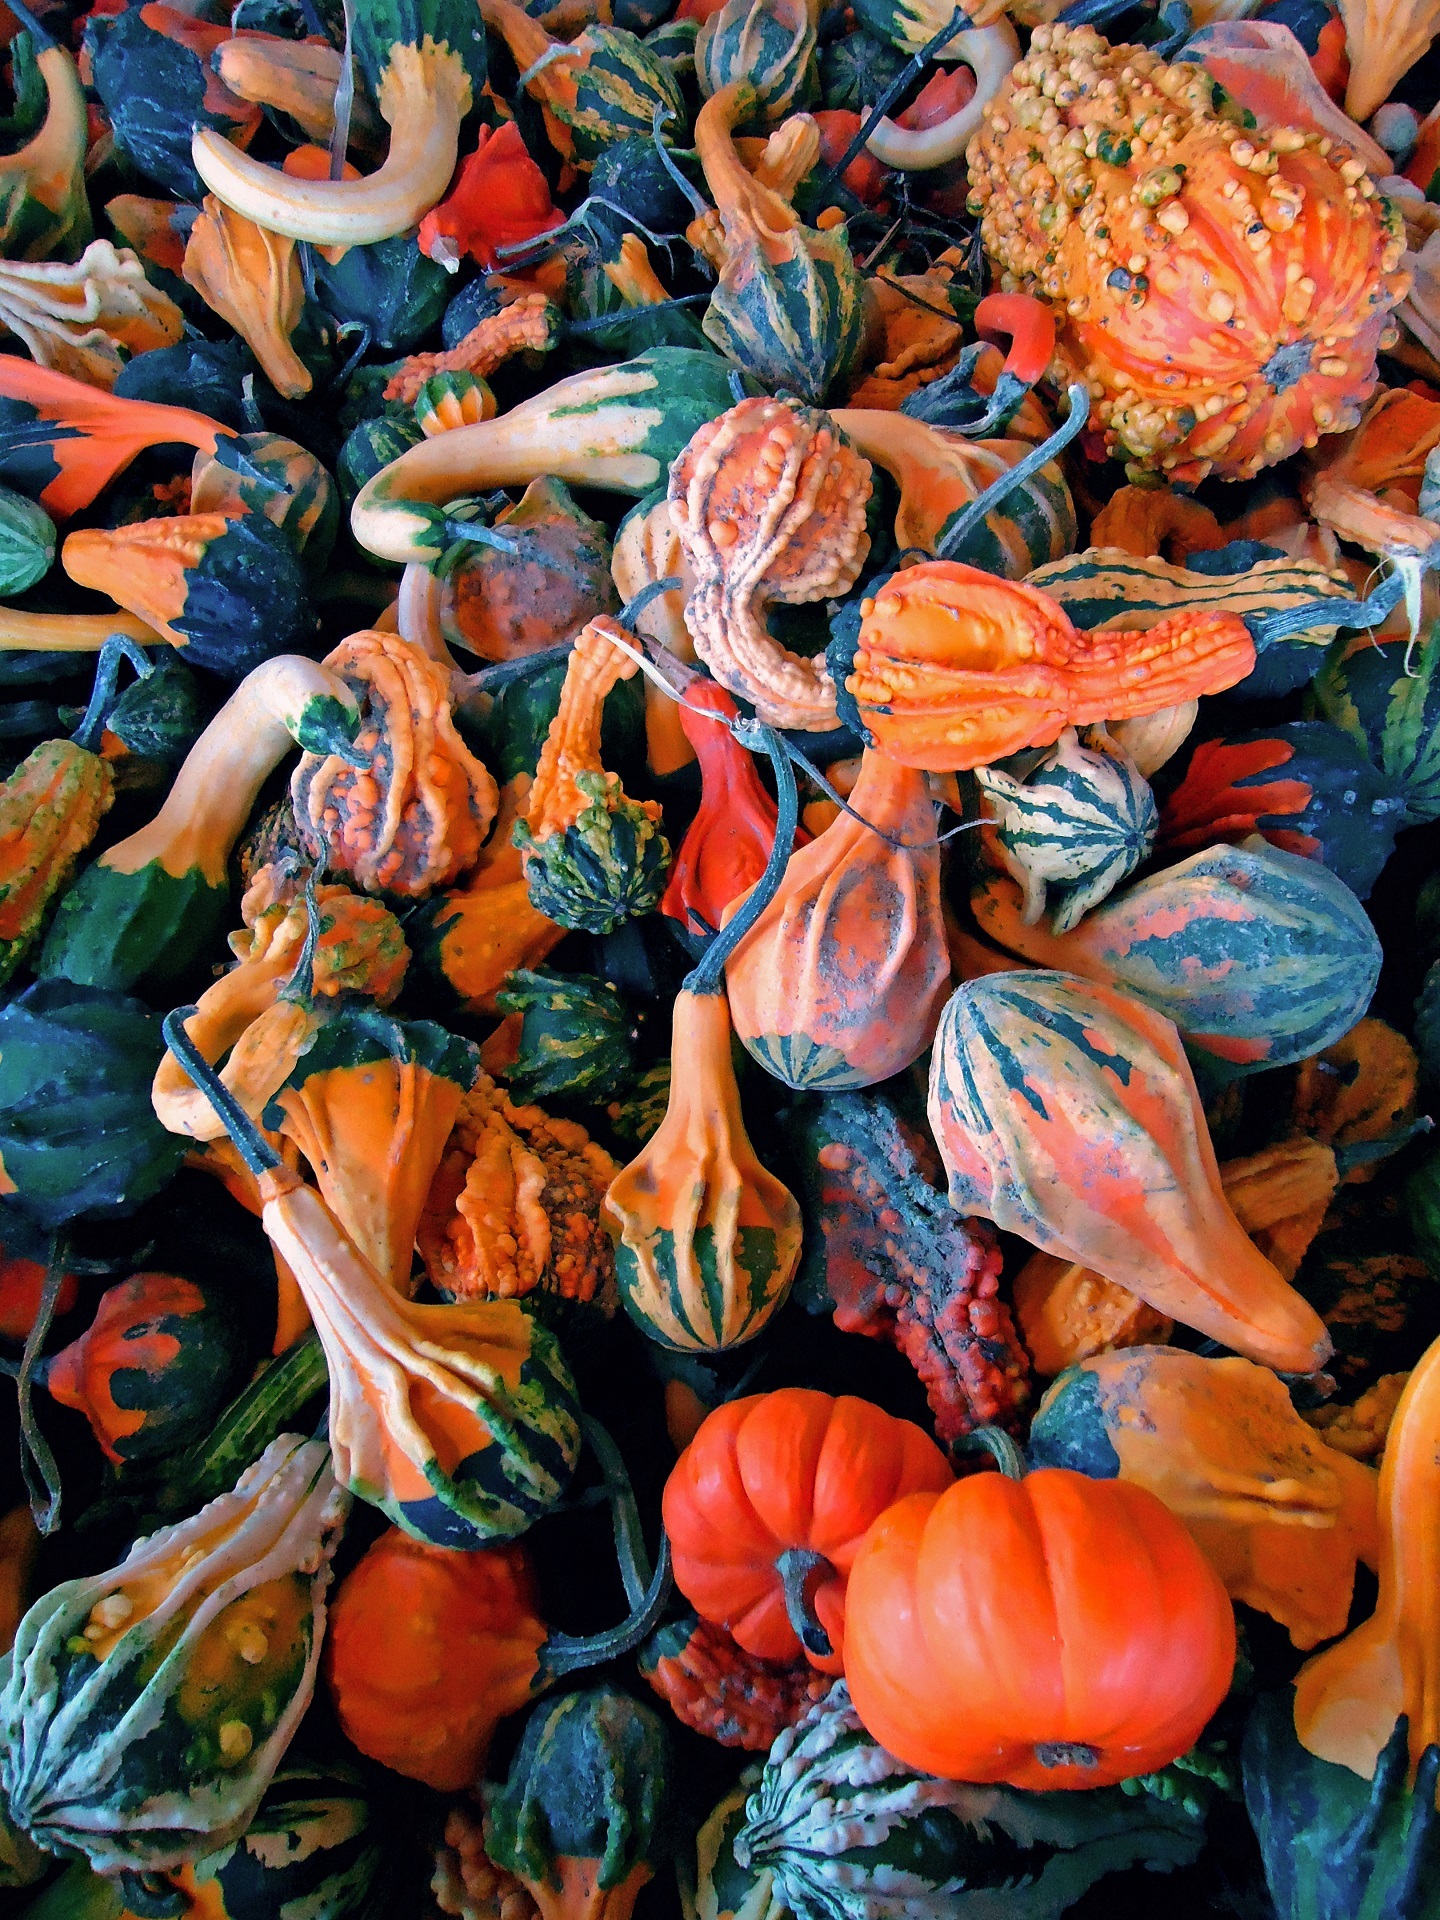
group, white, farm, leaf, fall, flower, ripe, decoration, orange, food, green, harvest, produce, autumn, fresh, colorful, agriculture, season, painting, festive, outdoors, display, carving, pumpkins, farmer's market, gourds